Bremen-Vegesack

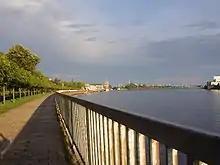
The Weserpromenade.

Along the river Weser is the Stadtgarten (town garden) stretches along the Weserpromenade between the ferry and the Gläserne Werft (shipyard showcase). At the bottom of the scarp you can find many foreign trees and a rose garden, at the top are villas and captain's houses.